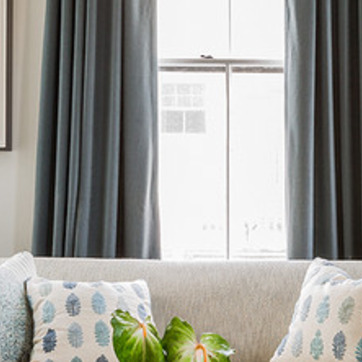
Material: glass